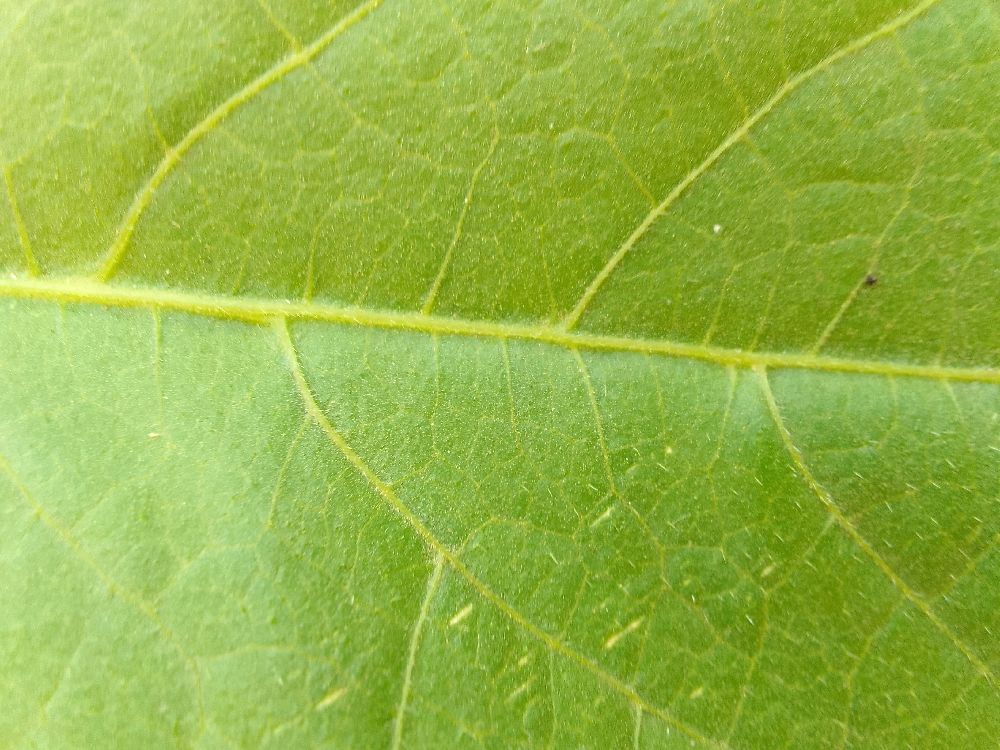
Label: healthy